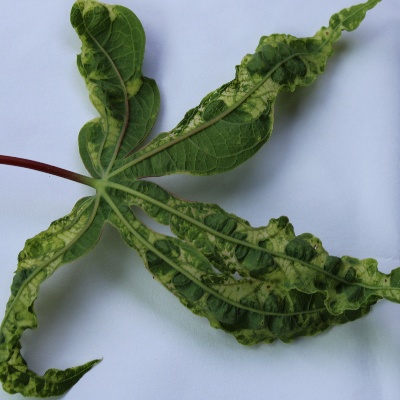
Crop: Cassava
Condition: mosaic